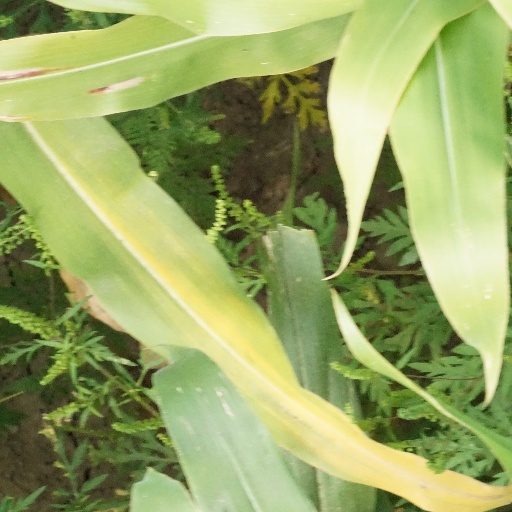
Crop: maize; corn